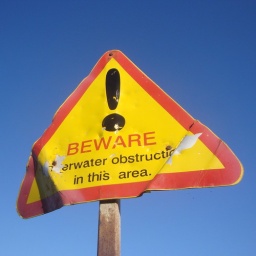
I really like the colours of the sign against the brilliant blue sky